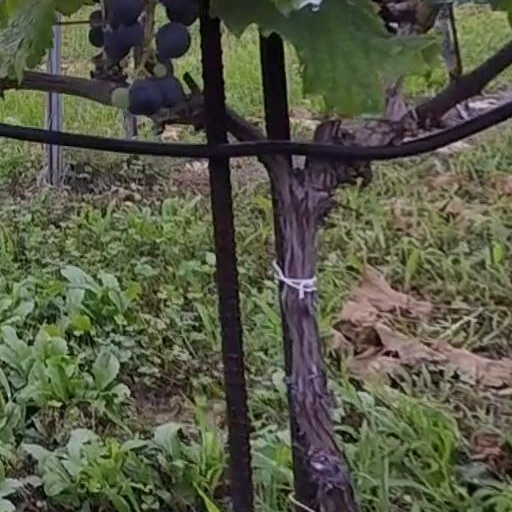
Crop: grape